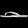
Label: Sandal